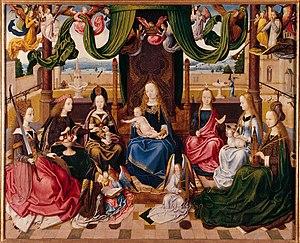
Maître de la Légende de saint Ursule - Marie entourée de saintes
Le Maître de la Légende de sainte Ursule, aussi appelé Maître du Cycle de sainte Ursule, est un peintre anonyme gothique tardif qui a travaillé à Cologne à la fin du XVᵉ siècle. On le compte parmi les représentants de l'école de Cologne. Le maître doit son nom de convention à l'une de ses œuvres les plus imposantes, une narration de la légende de sainte Ursule en dix-neuf grands panneaux.